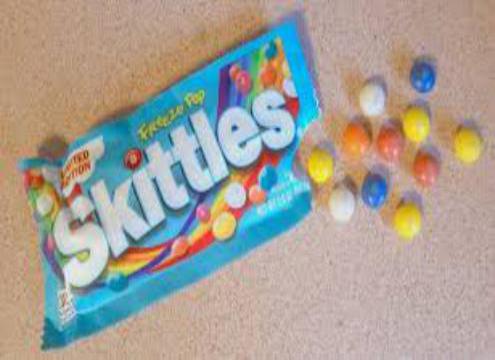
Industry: Food